A Blonde Woman

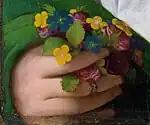

Phillips (1897) writes of "the exquisite, golden blond courtezans—or, if you will, models—who constantly appear and reappear in this period of Venetian art". The connection to prostitution extends to the name Flora, which was an alias of prostitutes in Italy from Roman times. Collier-Frick (1987) thinks the girl's long, loose and flowing tresses, typical of this type of picture, an allusion to the iconography of Mary Magdalene, patron saint of prostitutes, whose promiscuous past was symbolised by her luxurious hair; while Mellencamp (1969) sees a classical reference to the hair-down nymphs.